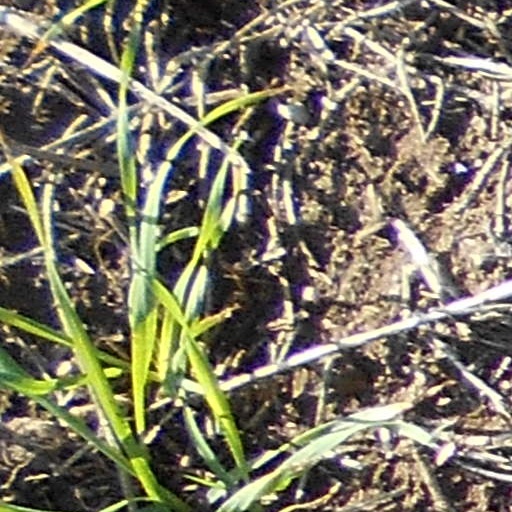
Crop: wheat